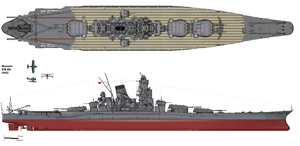
Dessin du Cuirassé Musashi de la marine impériale japonaise (1942).